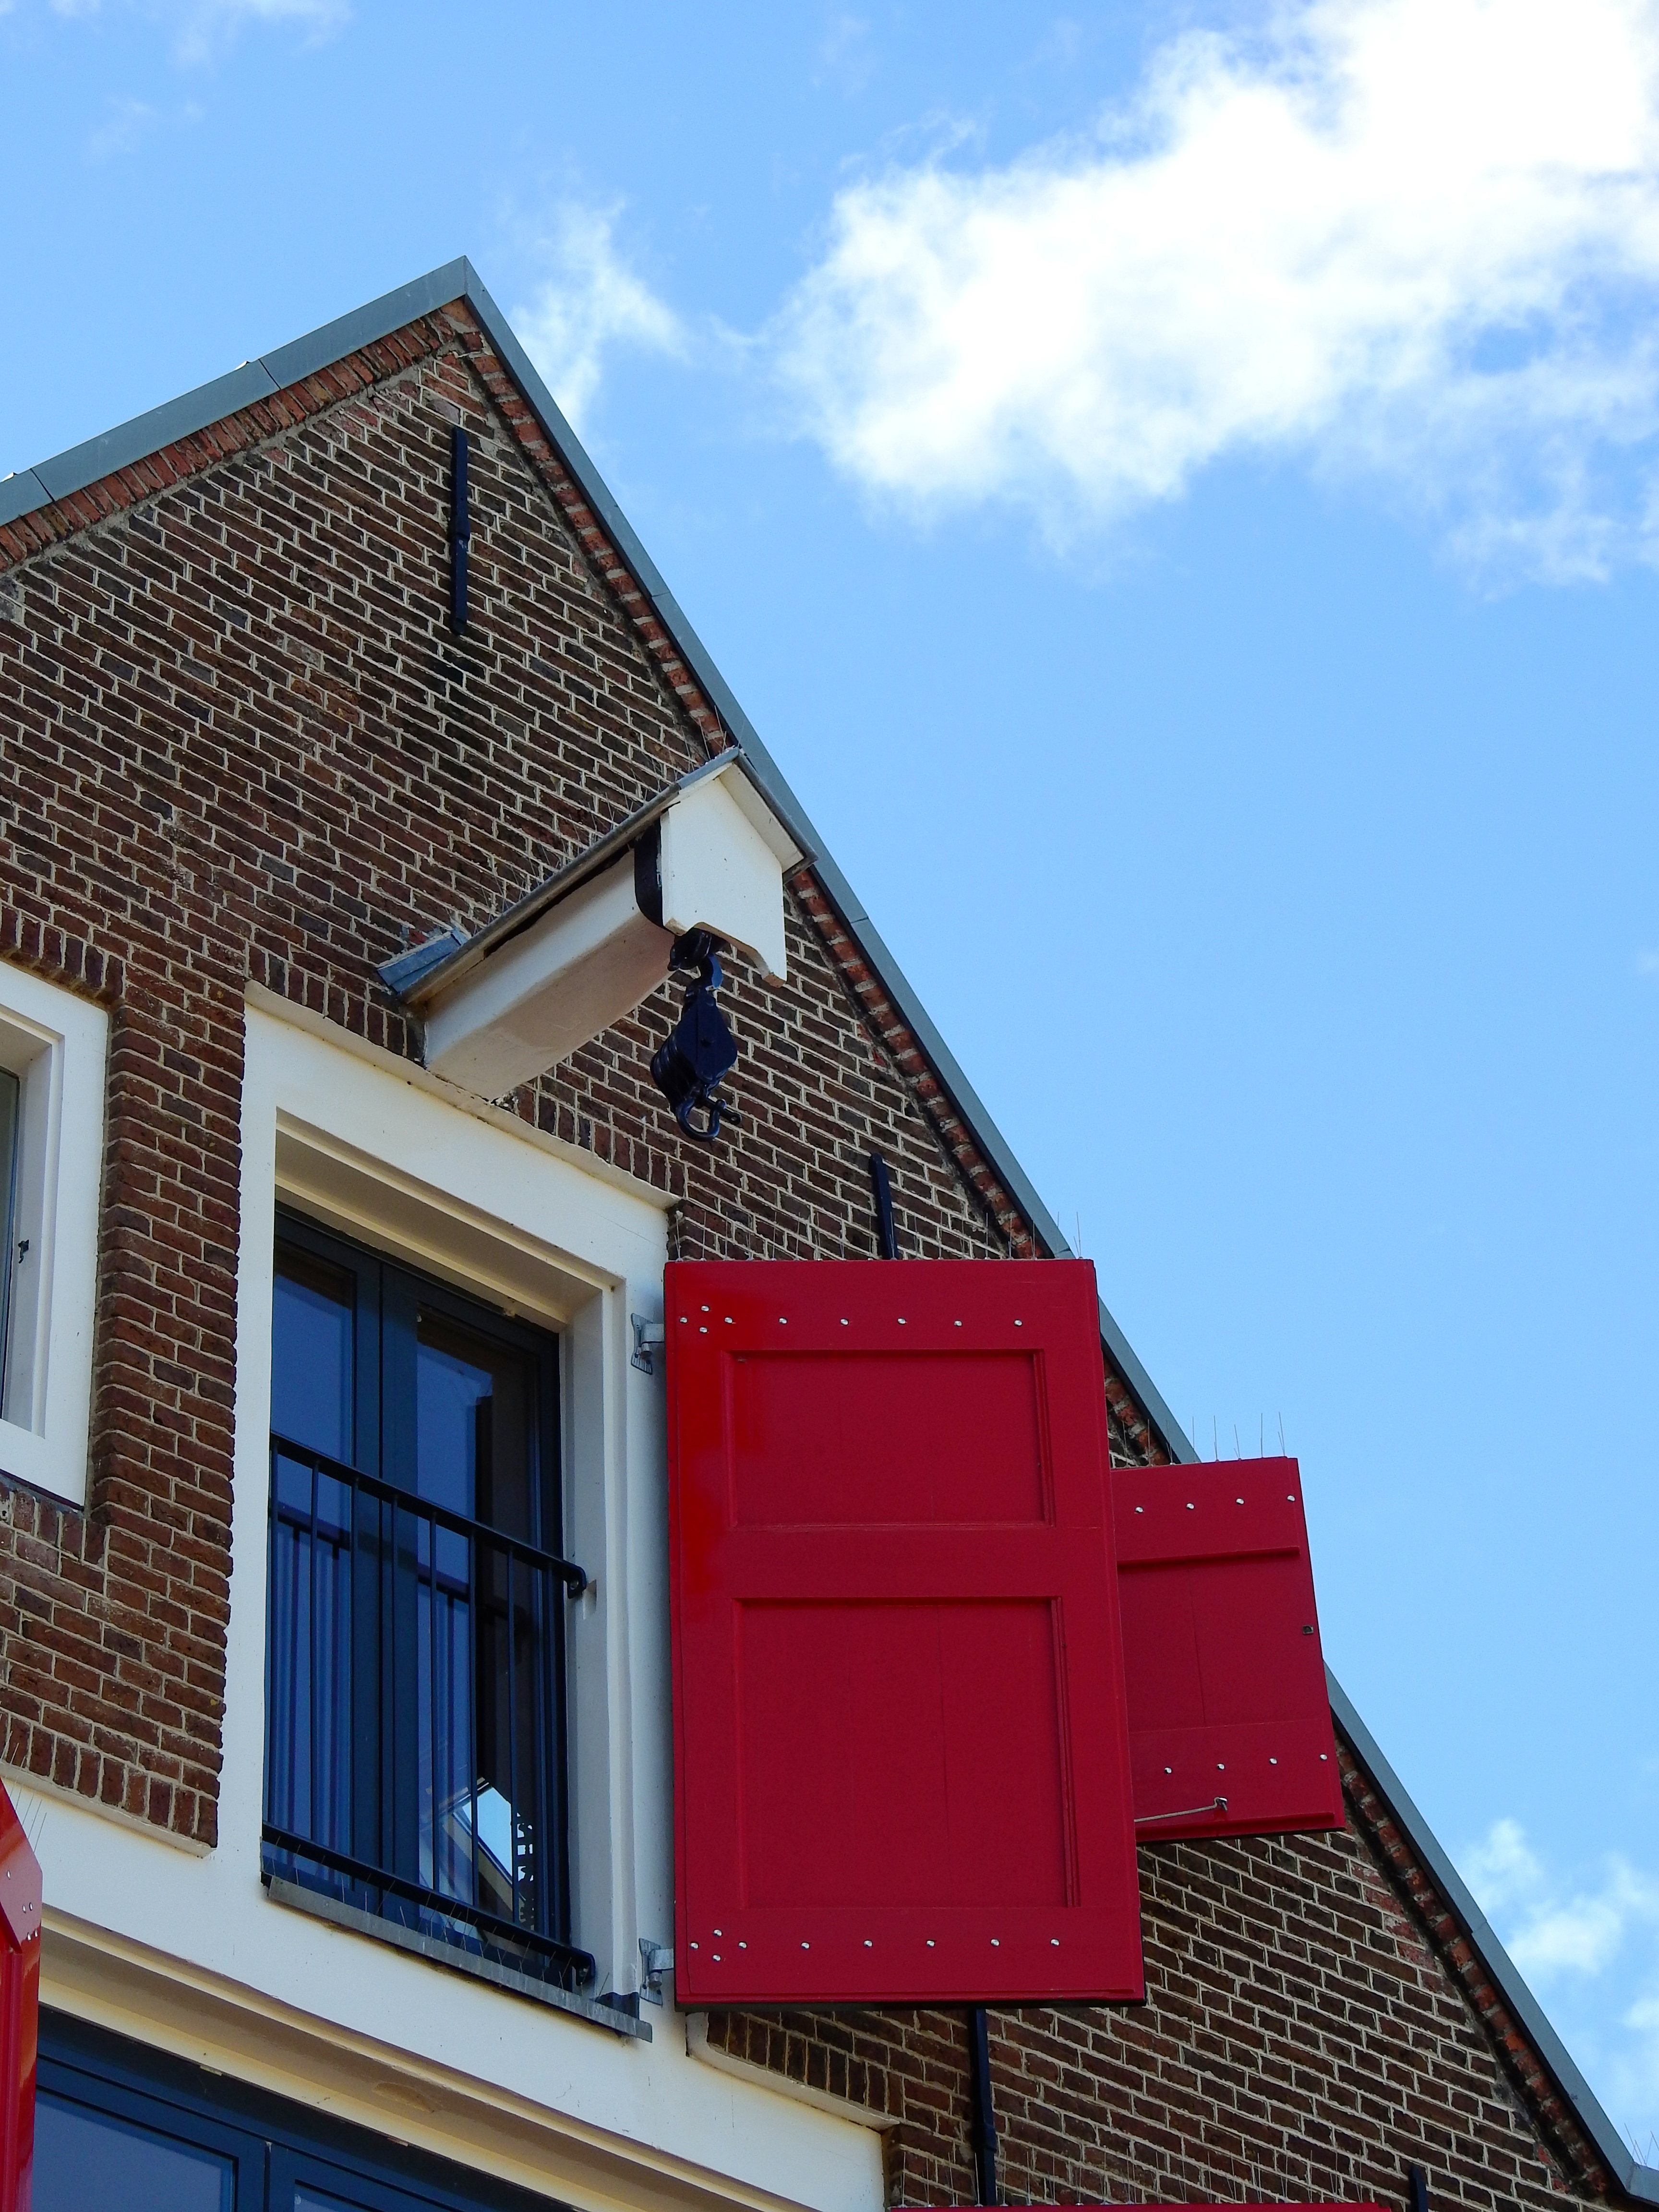
architecture, house, window, roof, building, city, home, cable, suburb, facade, blue, door, holland, netherlands, crane, north sea, siding, friesland, boat lift, block and tackle, residential area, outdoor structure